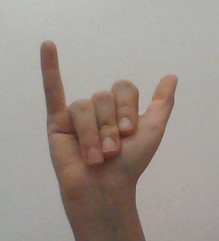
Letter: ya